Anthony Bajada

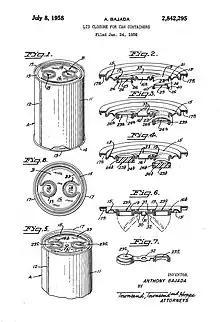

In 1956, Anthony filed for a patent titled "Lid closure for can containers," which described a mechanism for opening canned containers with a "press-it" type closure that pushed inwardly into the can to permit the contents to be poured. The patent was granted in 1958.